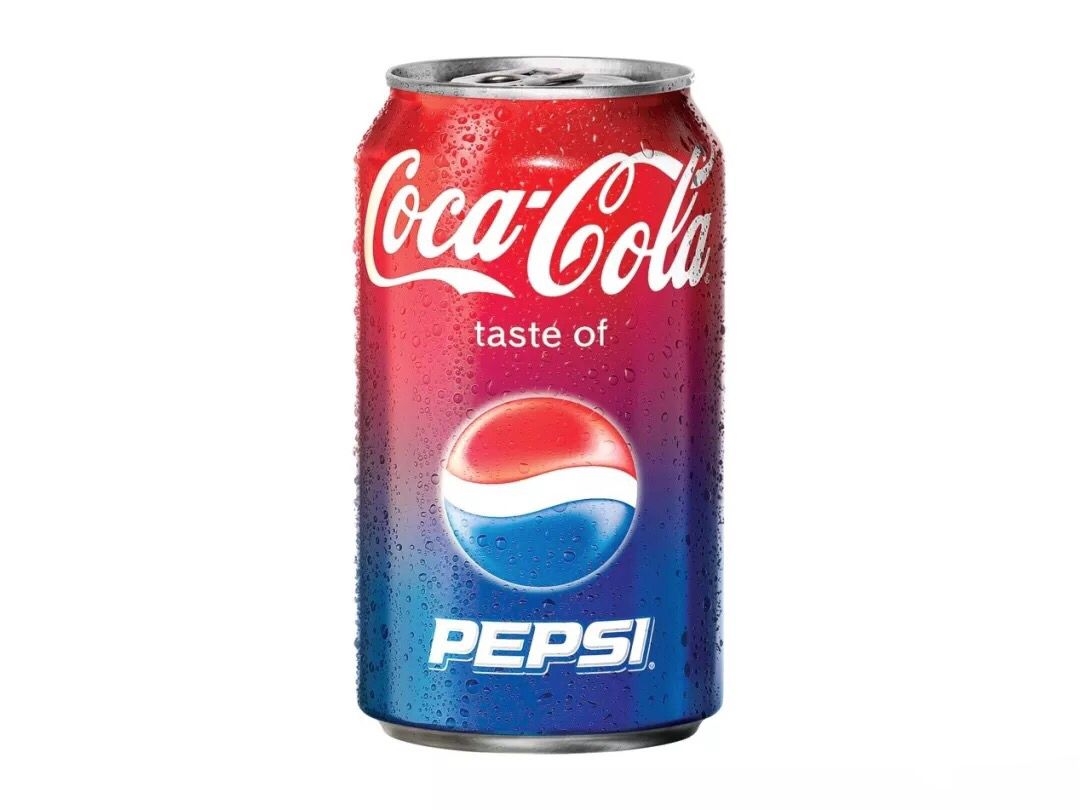
Label: metal